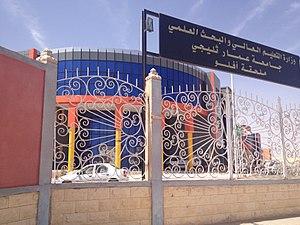
Aflou est une commune d’Algérie faisant partie de la wilaya de Laghouat. C'est la deuxième plus grande ville de la wilaya de Laghouat et l'une des villes les plus importantes dans la région, située à quasiment la même distance de Tiaret, Djelfa, Laghouat, El Bayadh, ce qui lui confère une importance stratégique dans le développement local de la région.